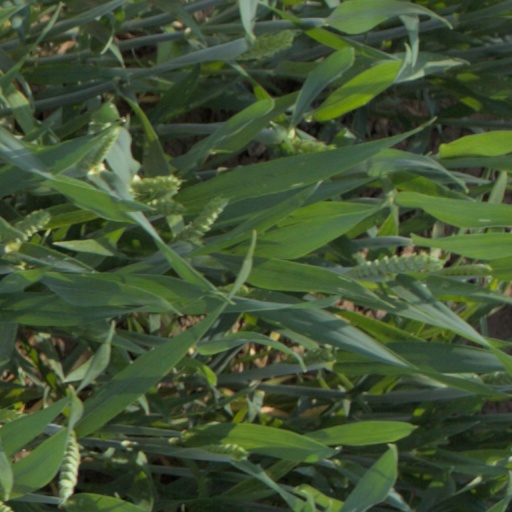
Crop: wheat